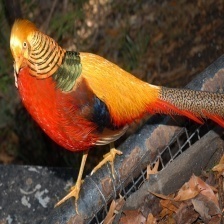
Species: GOLDEN PHEASANT
Scientific name: CHRYSOLOPHUS PICTUS